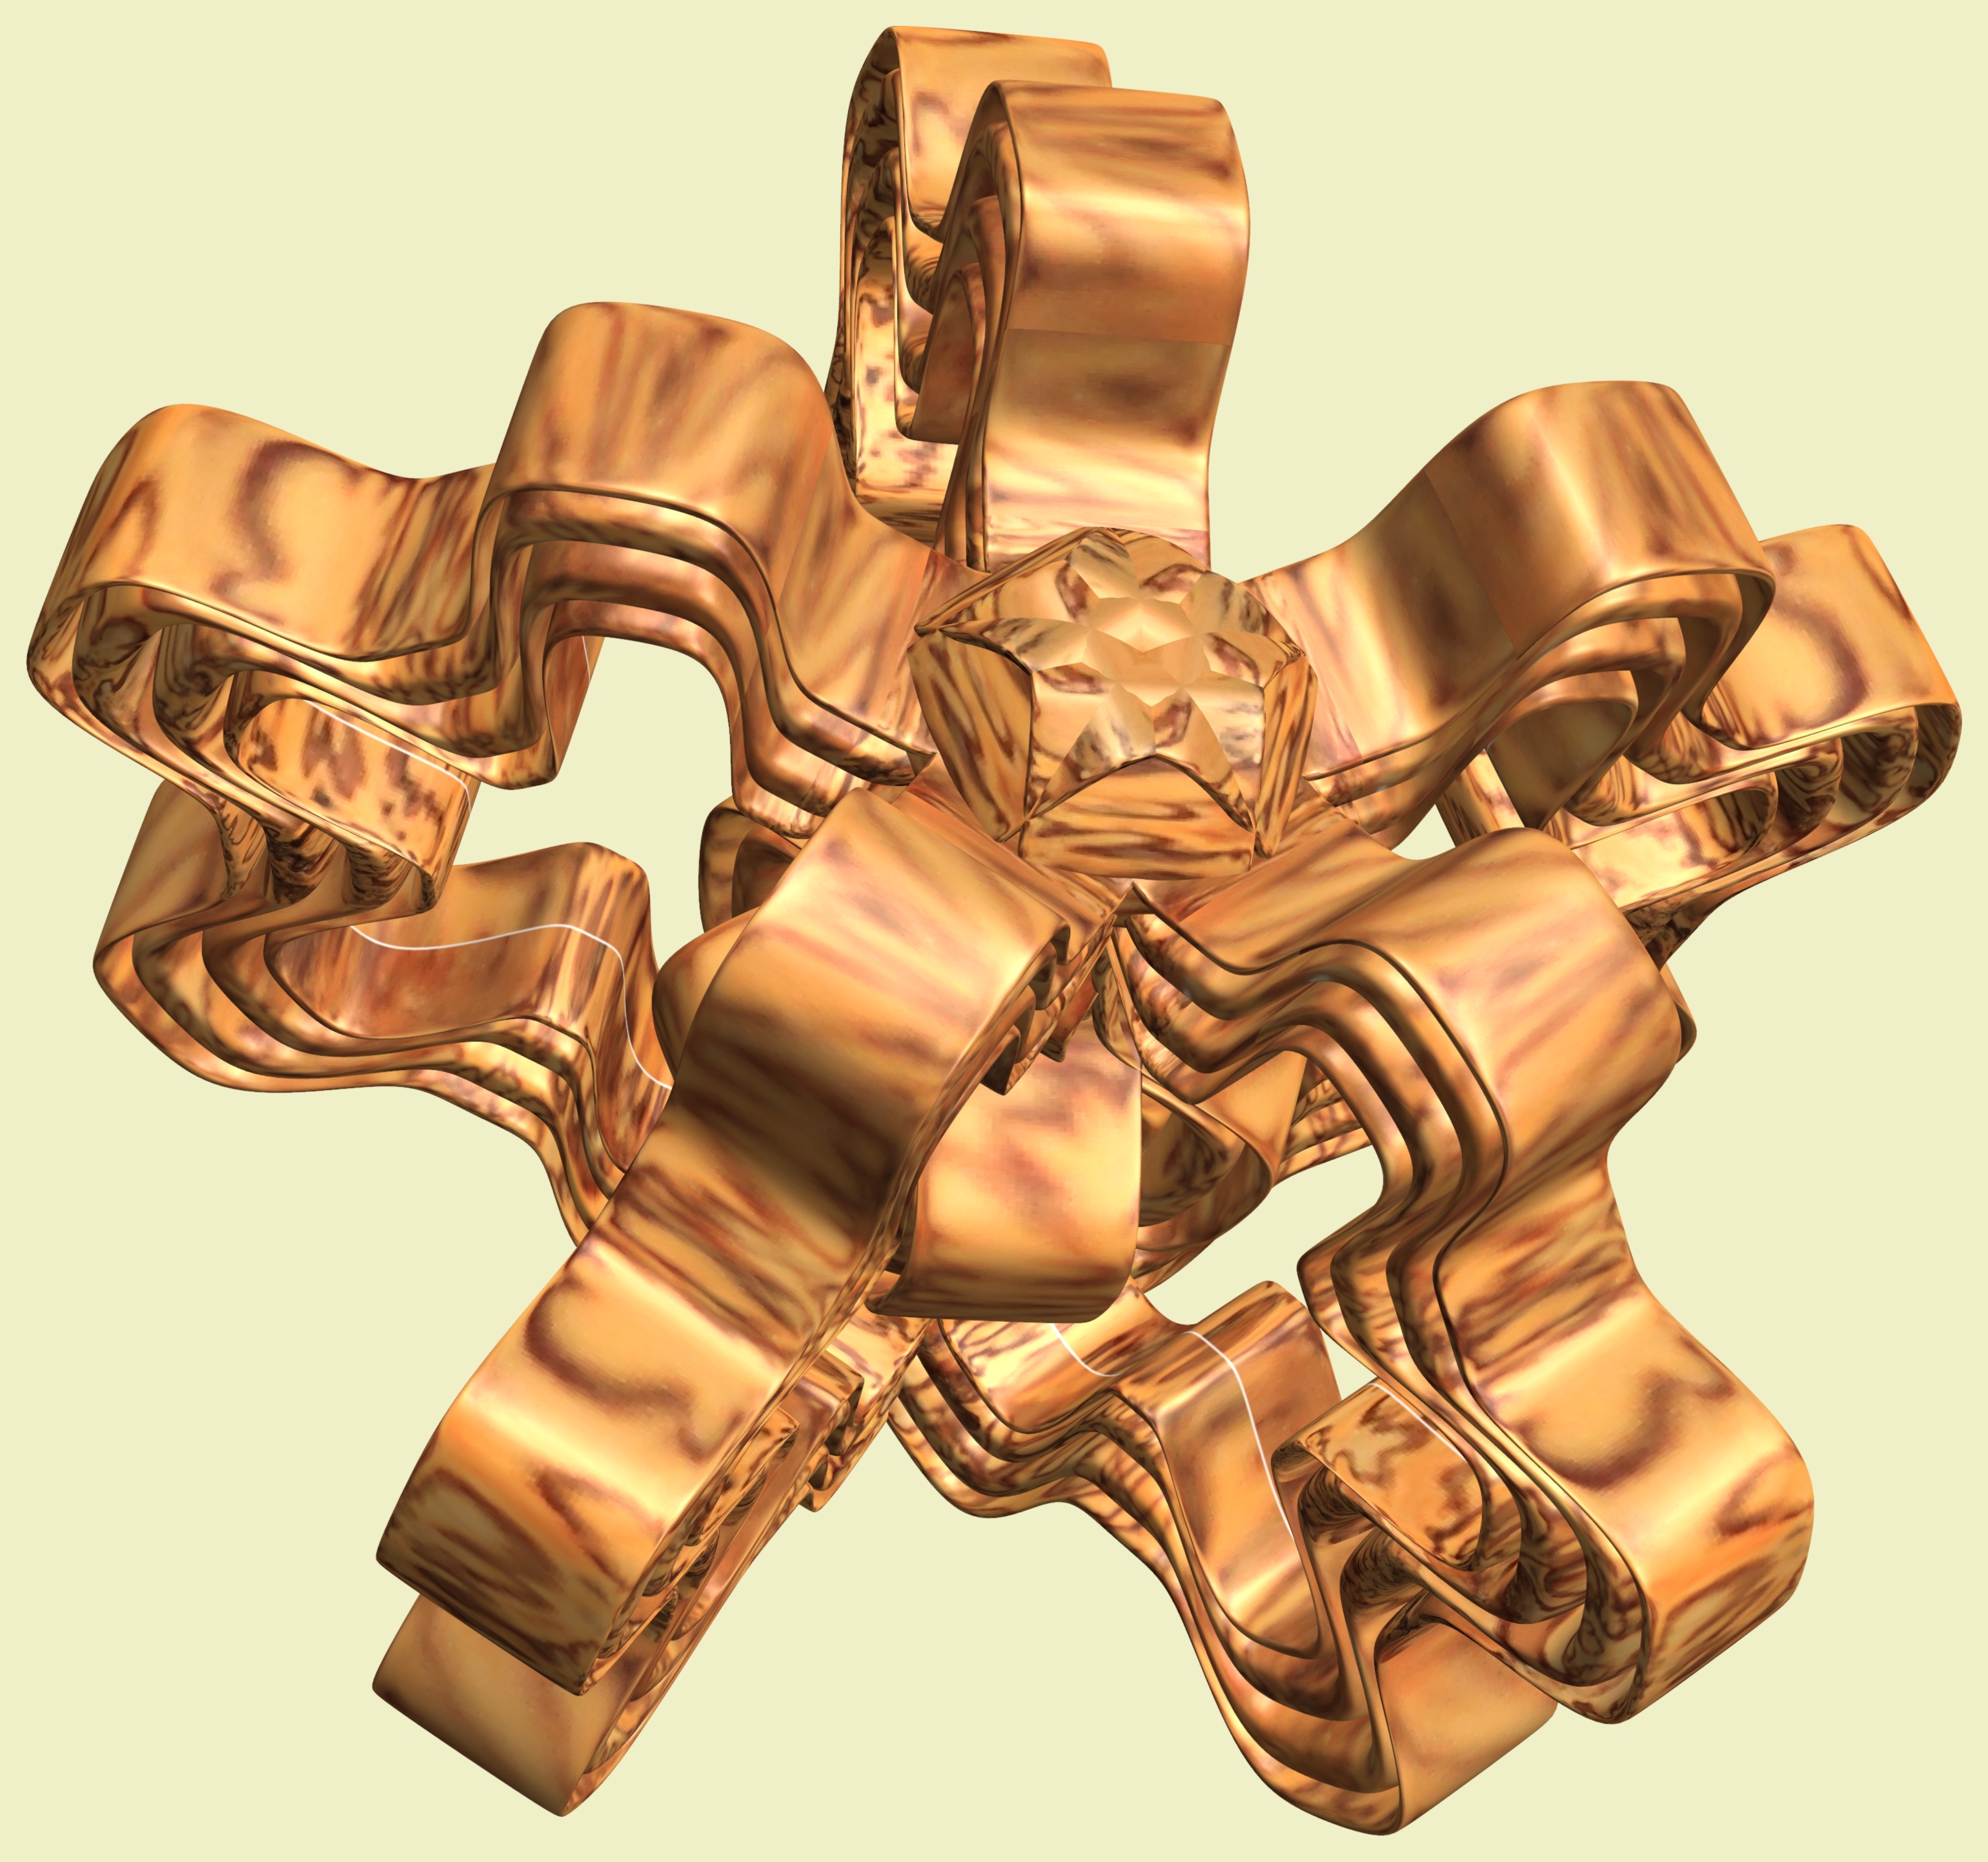
structure, wood, texture, pattern, geometry, metal, cross, material, font, sculpture, design, brass, copper, symmetry, 3d, graphic, shape, torus, mathematica, cg, parametricplot3d, code, program, algorithm, mapping, geometricsculpture